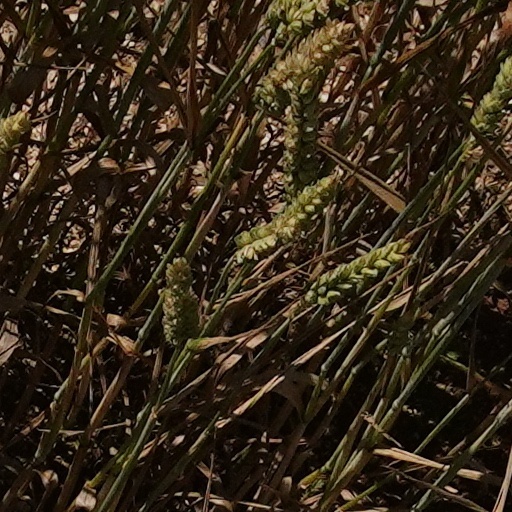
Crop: wheat